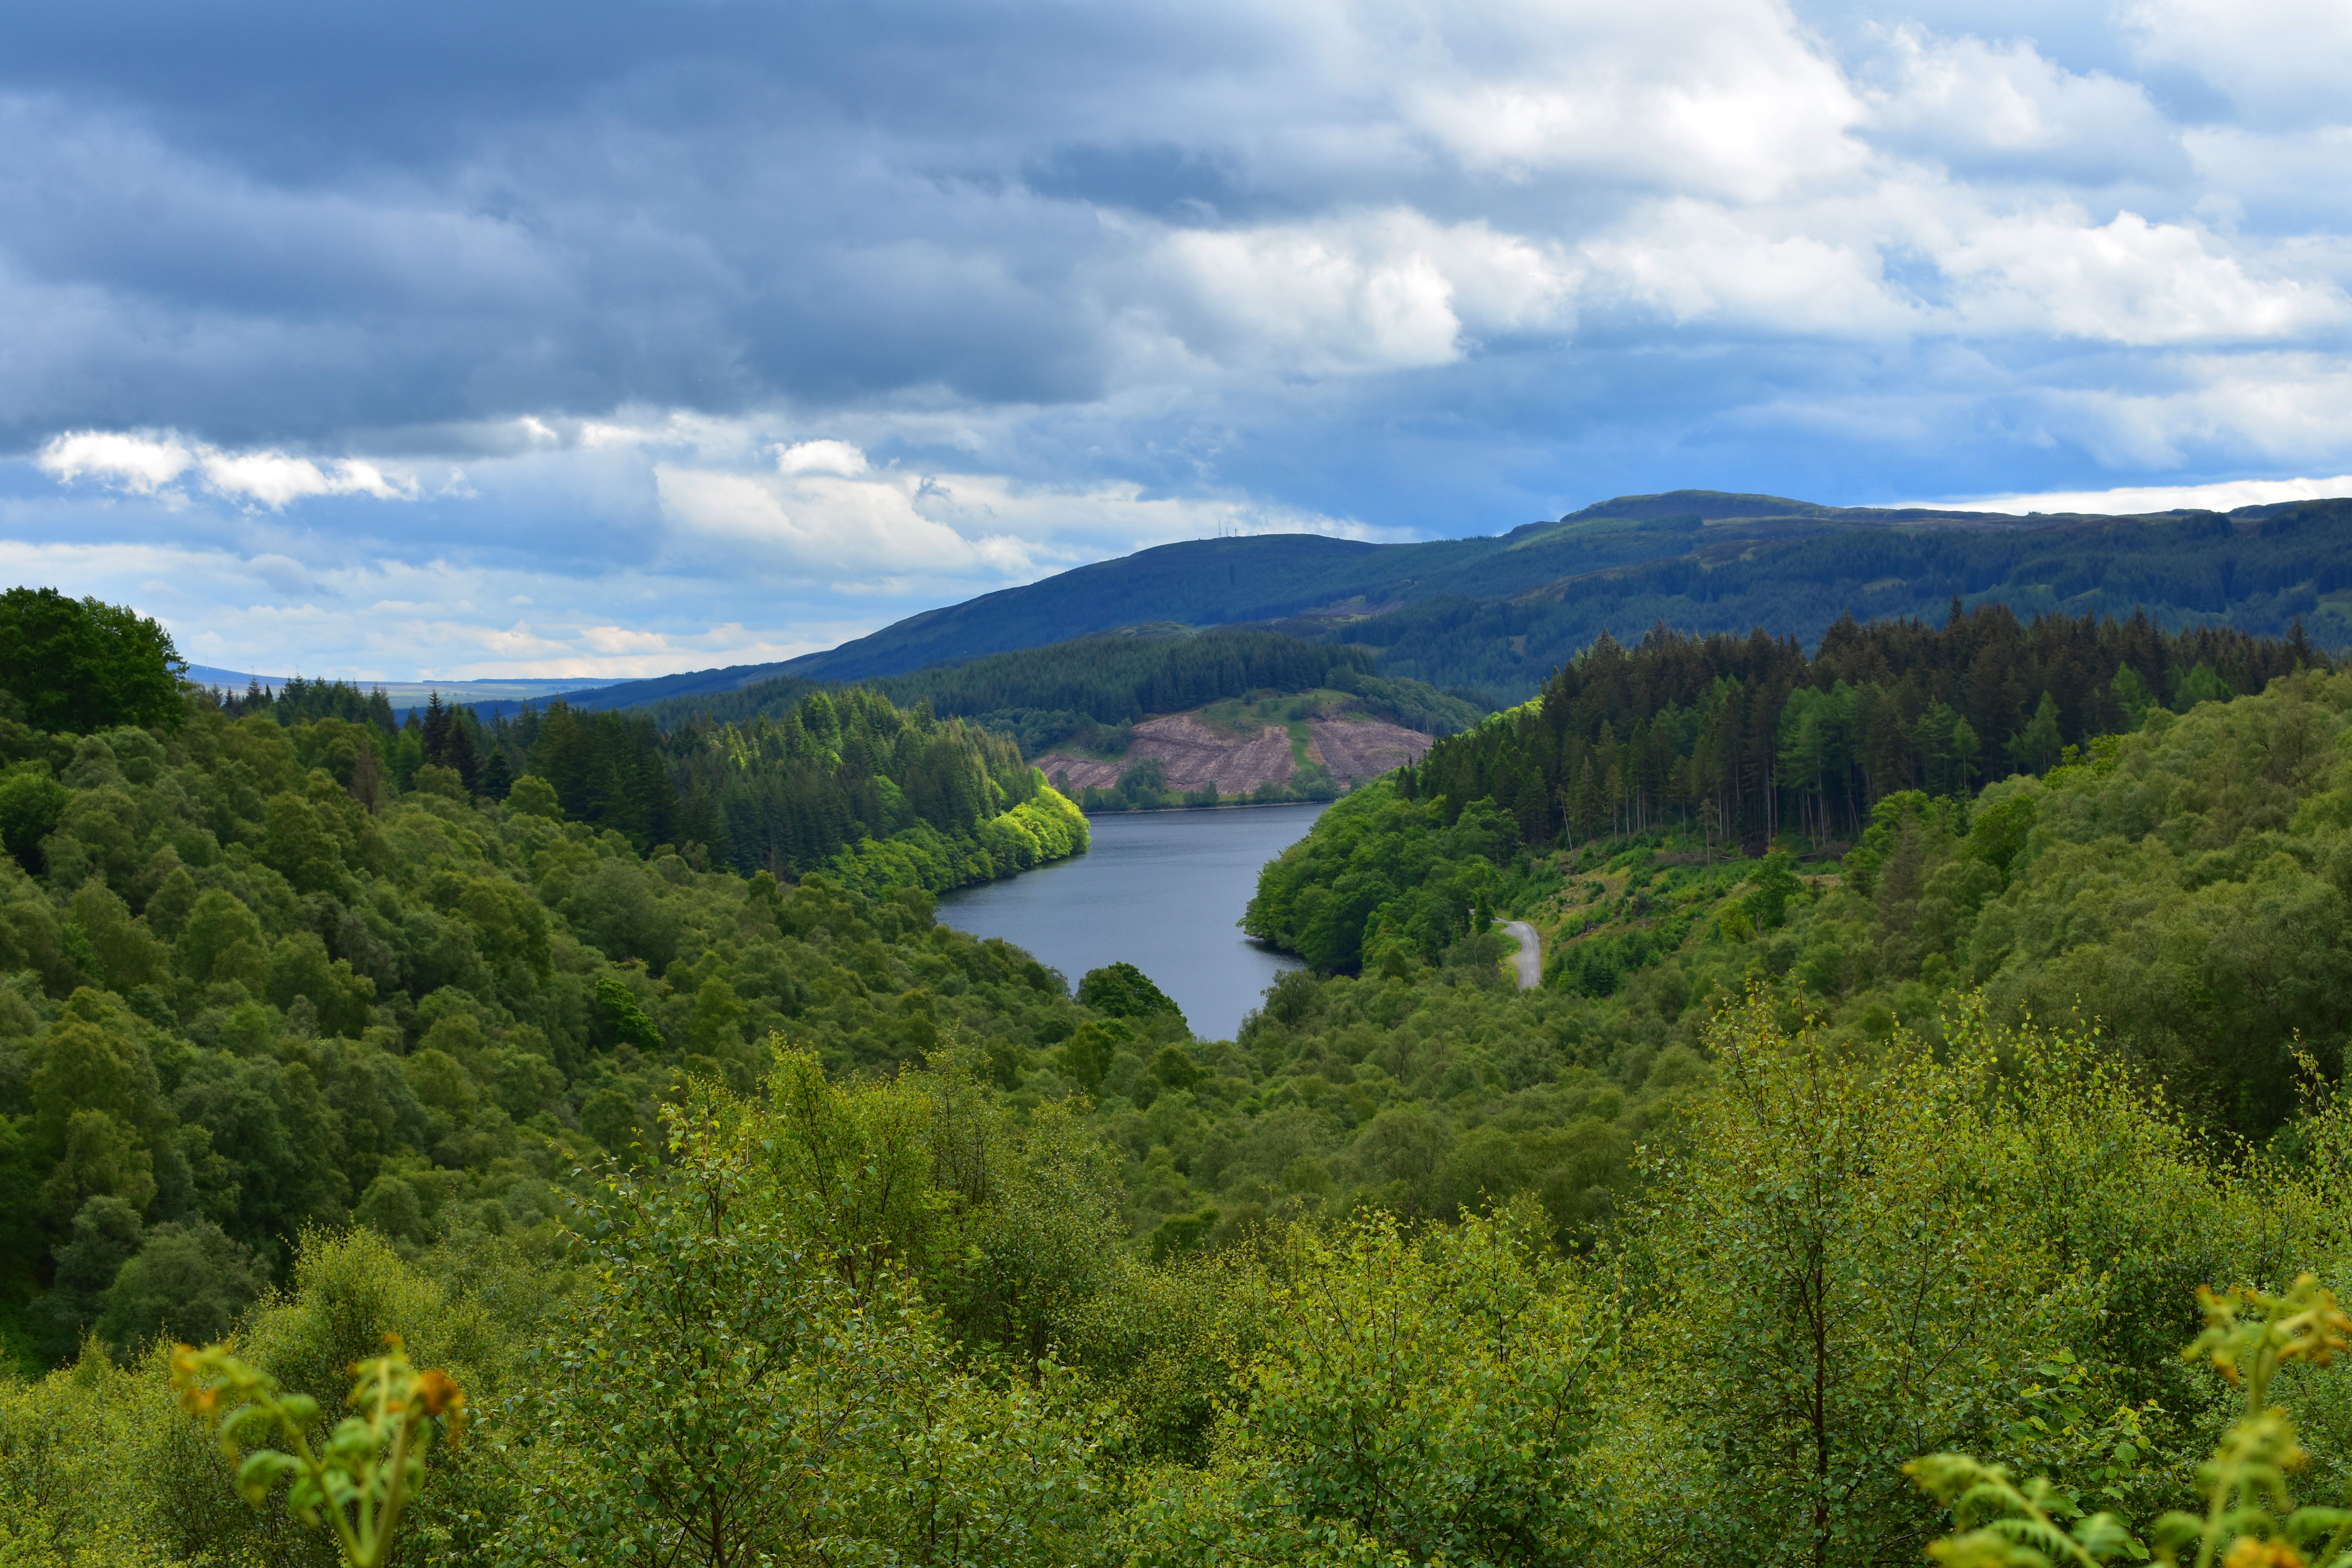
trossachs, scotland, highland, nature, natural landscape, wilderness, mountainous landforms, vegetation, nature reserve, mountain, natural environment, lake, hill, hill station, reservoir, sky, biome, forest, water resources, tarn, tropical and subtropical coniferous forests, valdivian temperate rain forest, river, fell, national park, mount scenery, landscape, loch, tree, valley, mountain range, temperate broadleaf and mixed forest, bank, lake district, cloud, state park, rainforest, jungle, fjord